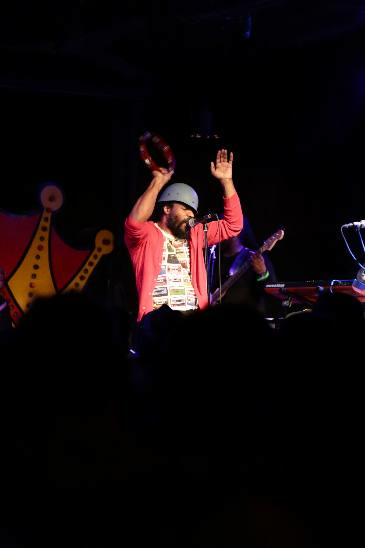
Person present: Yes